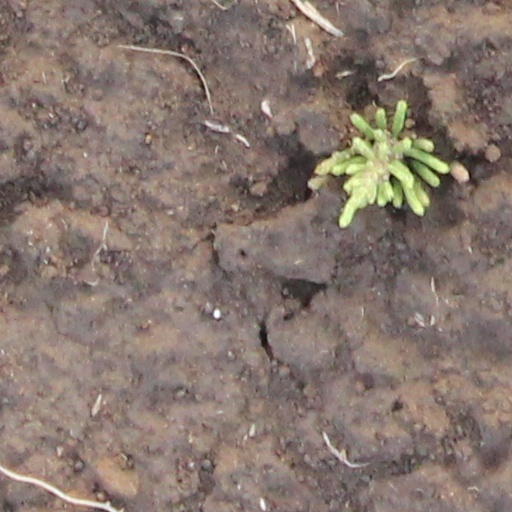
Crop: wheat